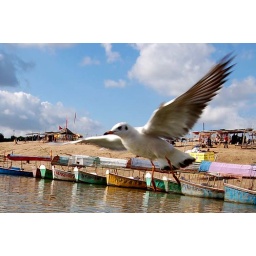
Cybarian bird is flying with cheer over the sangam of Ganga and Yamuna in Allahbad.Photos by Shiv Sharma Kanpur